Poor Boy (film)

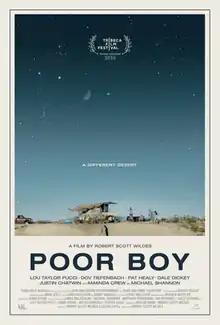
Theatrical release poster by April Scarduzio

Poor Boy is a 2016 American Western film directed by Robert Scott Wildes and written by Logan Antill. The film stars Lou Taylor Pucci and Dov Tiefenbach.